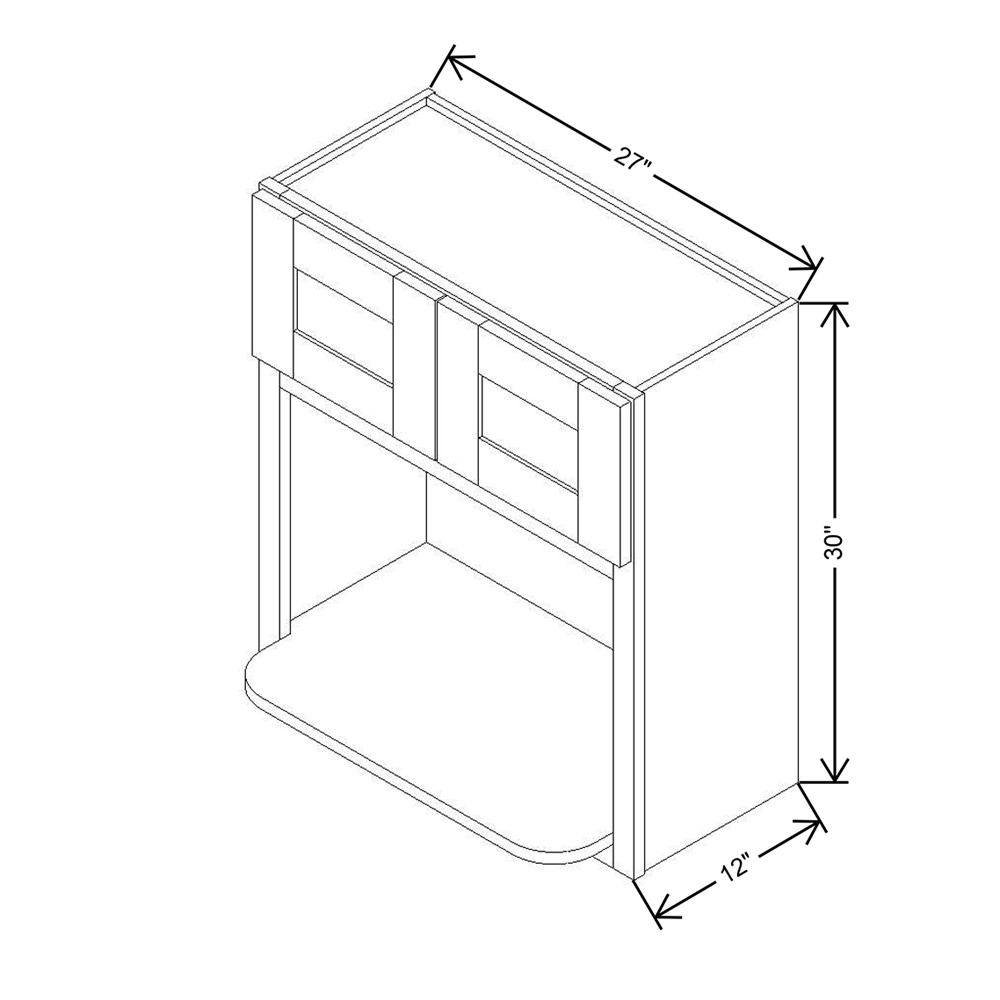
Modernform Cabinet Slim Dove White 27" W X 30" H X 12" D Microwave w/Bottom Shelf
Wood Slim Dove White Shaker Door Style Full overlay door panel, 3/4" thick door panel. Door Panel Recessed door style, not reversed door panel on the back. Painted surfaces are made of MDF Drawer 5/8" thick cabinet grade plywood sides with full extension, under-mounted, soft-close, steel concealed drawer glides Interior Natural clear coat finish Box 1/2" thick cabinet grade plywood with metal L bracket reinforcements for base cabinets Hardware 6-way adjustable 1 1/4" hinge with soft closing insert Shelf Adjustable 3/4" thick cabinet grade plywood, metal shelf rests Warranty 1 year
Brand: Modernform Cabinet
Category: Furniture > Cabinets & Storage > Kitchen Cabinets > Microwave Cabinets